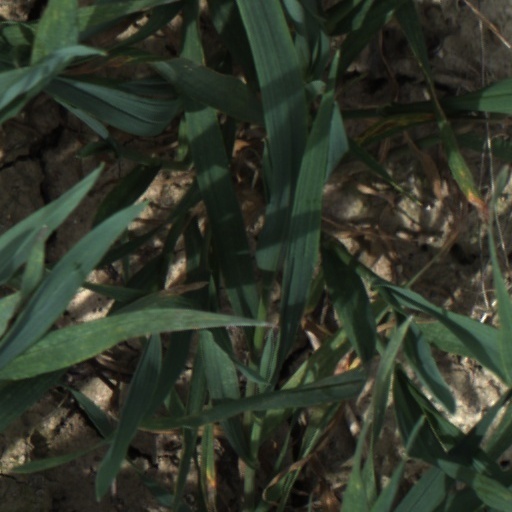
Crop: wheat